Imperial Roman army

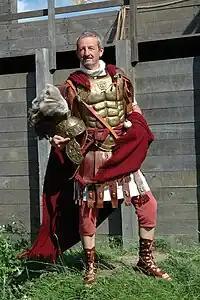
Modern re-enactor wearing replica equipment of a Roman military tribune of the imperial era. Note plumed, engraved helmet, bronze muscle cuirass, red mantle, red sash tied over cuirass indicating equestrian rank, "pteruges". Under his tunic, the tribune wears the knee-length- riding-breeches worn by all mounted men to avoid chafing on the legs. The imperial tribune's equipment was virtually unchanged since Republican times (see above)

A critical advantage enjoyed by the imperial army over all its foreign enemies except the Parthians was a highly sophisticated organisation to ensure that the army was properly supplied on campaign. Like their enemies, the army would rely as much as possible on foraging for supplies when campaigning on enemy soil, but this was impractical in winter or even in summer if the land was barren or the enemy employed "scorched-earth" tactics. On Roman territory, foraging was obviously undesirable. The empire's complex supply organisation, as set up under Augustus, enabled the army to campaign in all seasons and in enemy territory. The quantities of food supplies required by an army on campaign were enormous and would require lengthy and elaborate planning for major campaigns. An imperial legion of 5,500 men would require a minimum of 12.5 tonnes of grain-equivalent "every day". Thus, Agricola's Caledonian task-force at the Battle of Mons Graupius, around 25,000-strong, would have required, c. 5,000 tonnes of grain-equivalent for three months' campaigning (plus fodder for the horses and pack animals).